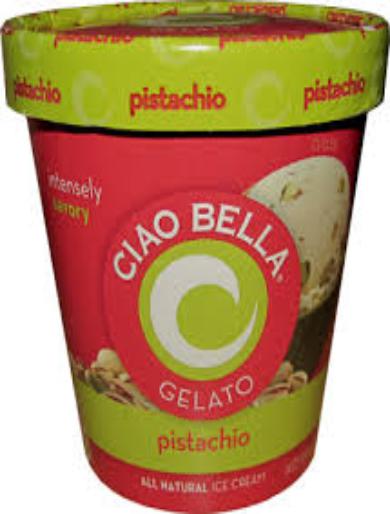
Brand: Ciao Bella Gelato Company
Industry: Food